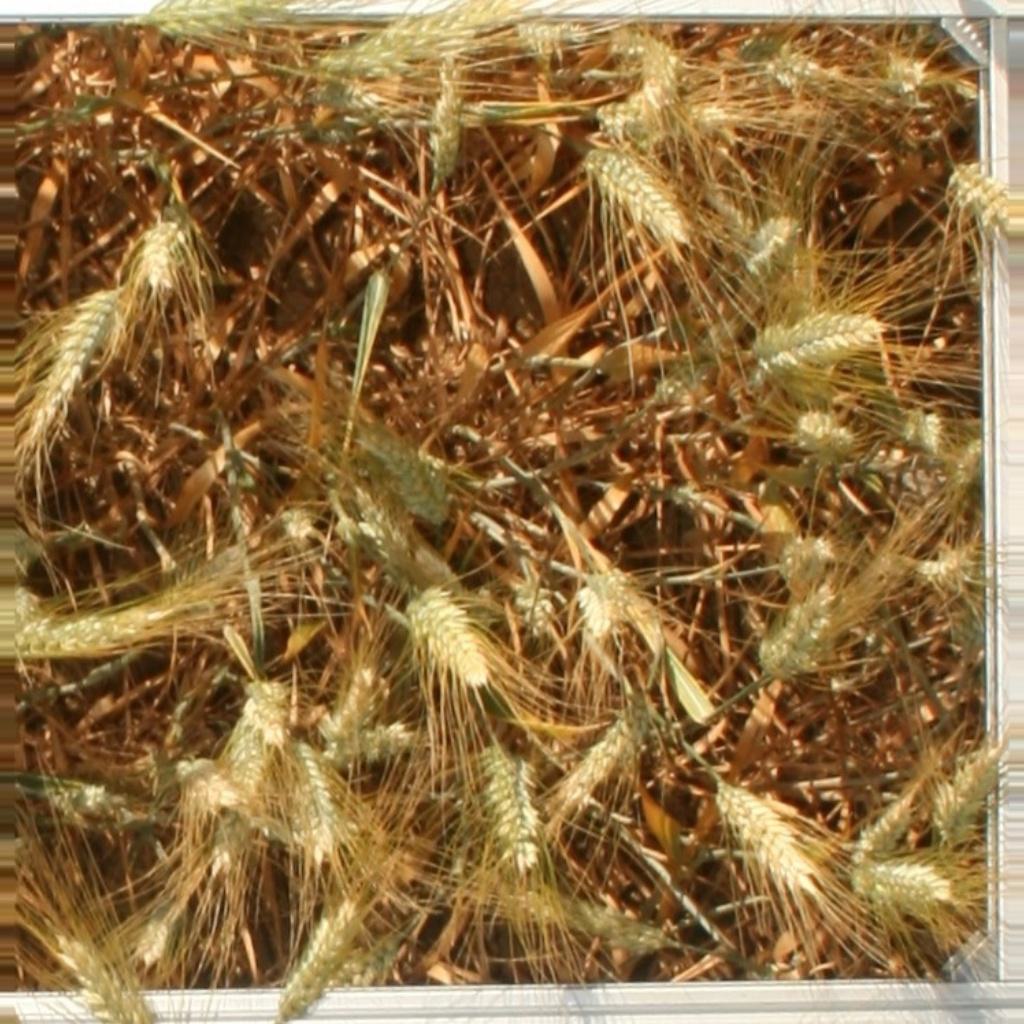
Country: France
Location: VLB
Wheat development stage: Filling - Ripening